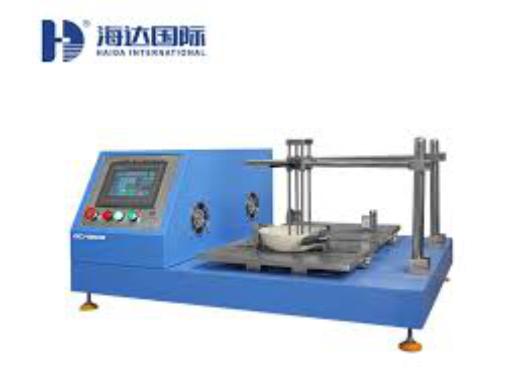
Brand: hd
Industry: Electronic